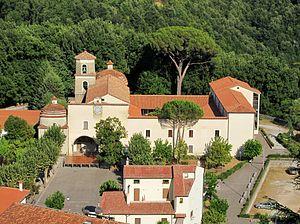
Il convento di Sant'Antonio a Rivello (Basilicata).